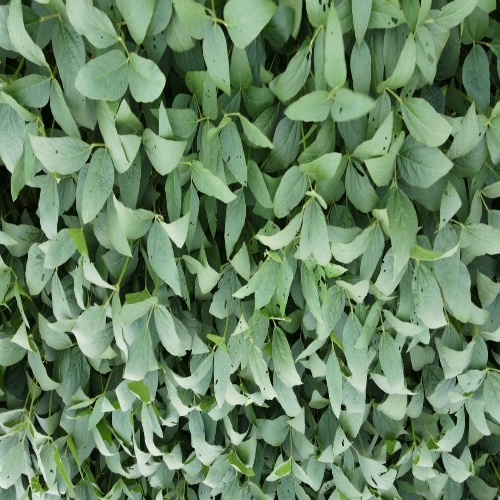
Label: Diabrotica_speciosa